Käina Bay

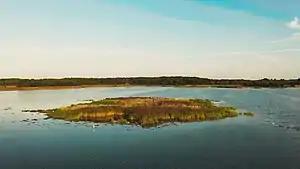

Käina Bay-Kassari Landscape Conservation Area (KLO1000508) is one of 152 protected areas of Estonia. Total area of the reserve is , including areas permanently covered by water . The history of this protected area dates back to 1939, when the Kassari and Vaemla Bay curative mud areas were protected. In 1962, two protected areas were established: the Kassari Island Landscape Protection Area and the Käina Bay Ornithological Protection Area, which were merged to form the Käina Bay-Kassari Landscape Protection Area in 1998.